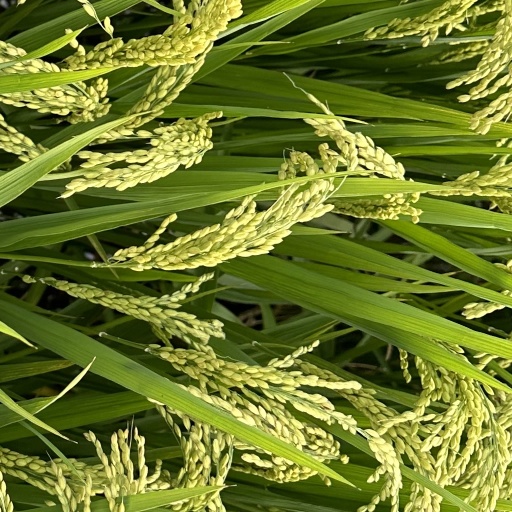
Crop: rice